Fly Guam

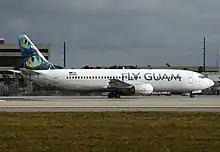
Boeing 737-400 registered N238AG at Miami

Fly Micronesia LLC doing business as Fly Guam is a company incorporated in the United States territory of Guam which operated public charter flights operated by Sky King, Inc. Its headquarters are in Tiyan, Barrigada. The company slogan is "We're Different."